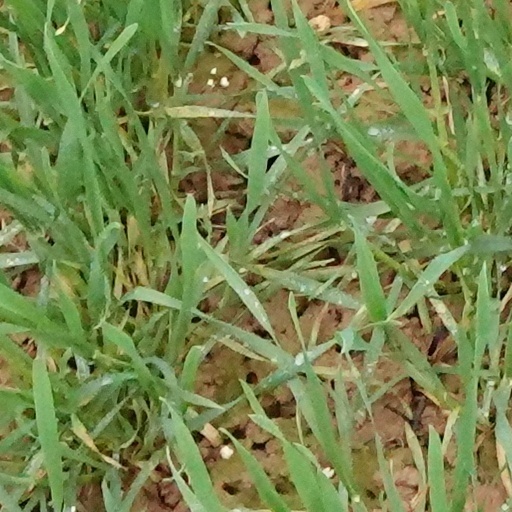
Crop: wheat